Bayadère (mare)

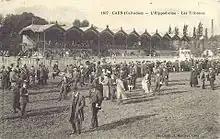
The Caen racecourse (here circa 1900–1910), where Bayadère first ran

According to Reynaldo, Bayadère contested her first trotting race over a distance of 4,000 m on 29 July 1862, at Caen, which she won with a kilometer reduction of 1'46"," excellent for a mare of her age. At the same meet, she took part in another race, over 5,000 m, and beat Yelva, a 4-year-old mare considered the best of her time. With these two victories on the same day, Bayadère earned her owners 2,000 francs twice over. She went on a competition tour, racing at Le Pin-au-Haras, Falaise and Avranches. There, she beats her speed record, with a kilometer reduction of 1'45".